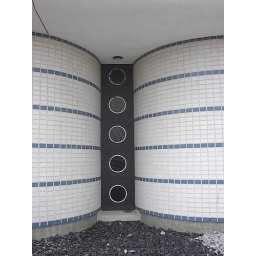
Lived next door to this church in Cranston, Rhode Island.